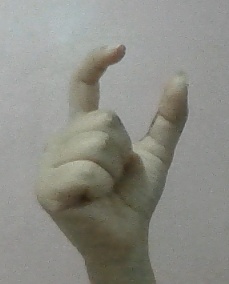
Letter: nun